Daniel S. Frawley Stadium

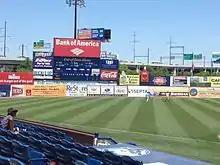
A view of left field at Frawley Stadium and the scoreboard

The stadium seats 6,404 people. The Blue Rocks have a picnic area in the stadium named the Blue Moose Grill and a gift shop, The Quarry. A formerly abandoned building across the street has been renovated to be similar to Camden Yards. The facility is administered by the Delaware Stadium Corporation.